Sutorang

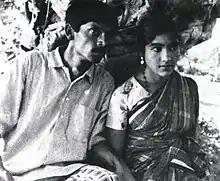
Subash Dutta and Kabori Sarwar in the film set

Ferdausi Rahman sang the song titled ""Poraney Dola Dilo Ekhon Bhromora"", composed by Satya Saha and Aliya Sharafi sang ""Emon Moja Hoi Na"".